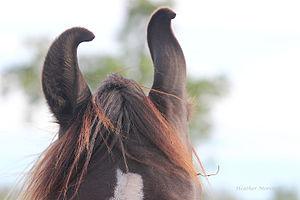
Le Marwari, ou Malani, est une race de chevaux originaire de la région de Mârvar, en Inde. Il descend vraisemblablement de poneys autochtones indiens, croisés avec le cheval arabe, et peut-être des chevaux mongols. Les Rathores, chefs traditionnels de la région de Mârvar dans l'Ouest de l'Inde, sont les premiers à élever le Marwari. À partir du XIIᵉ siècle, ils suivent des critères de reproduction stricts qui favorisent la pureté et la rusticité. Employé dans l'Histoire comme cheval de cavalerie par les habitants de la région de Mârvar, le Marwari est remarqué pour sa fidélité et sa bravoure au combat. La race s'est affaiblie dans les années 1930, lorsque de mauvaises pratiques de gestion ont entraîné une réduction du cheptel des reproducteurs. Elle retrouve désormais la popularité. En 1995, une première association d'élevage est formée pour le Marwari en Inde.